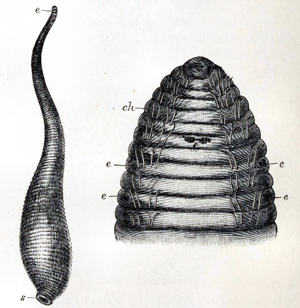
Hirudinea, les sangsues, hirudinées ou achètes, sont une sous-classe de l'embranchement des annélides. Elle regroupe environ 650 espèces hermaphrodites de vers annelés de 1 à 20 cm de longueur. Hormis quelques espèces vivant en estuaire ou eaux marines, elles vivent en eau douce. De nombreuses espèces déposent leurs cocons dans de la terre humide et certaines ont un cycle de vie plus terrestre, en étant par exemple capables de grimper aux arbres.